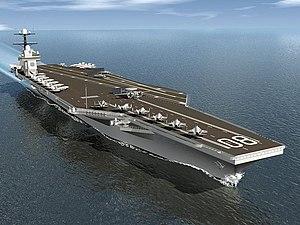
L’USS Doris Miller (CVN-81) est un projet de porte-avions américain de classe Gerald R. Ford, le quatrième de sa classe. Sa mise en service est prévue pour 2030.
L’USS Enterprise (CVN-80) est un projet de porte-avions américain de classe Gerald R. Ford, le troisième de sa classe. La mise en service est prévue, en 2015, pour 2027 au lieu de 2025 à l'origine.